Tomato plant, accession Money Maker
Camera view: vertical (180 deg); turntable rotation: 330 degrees
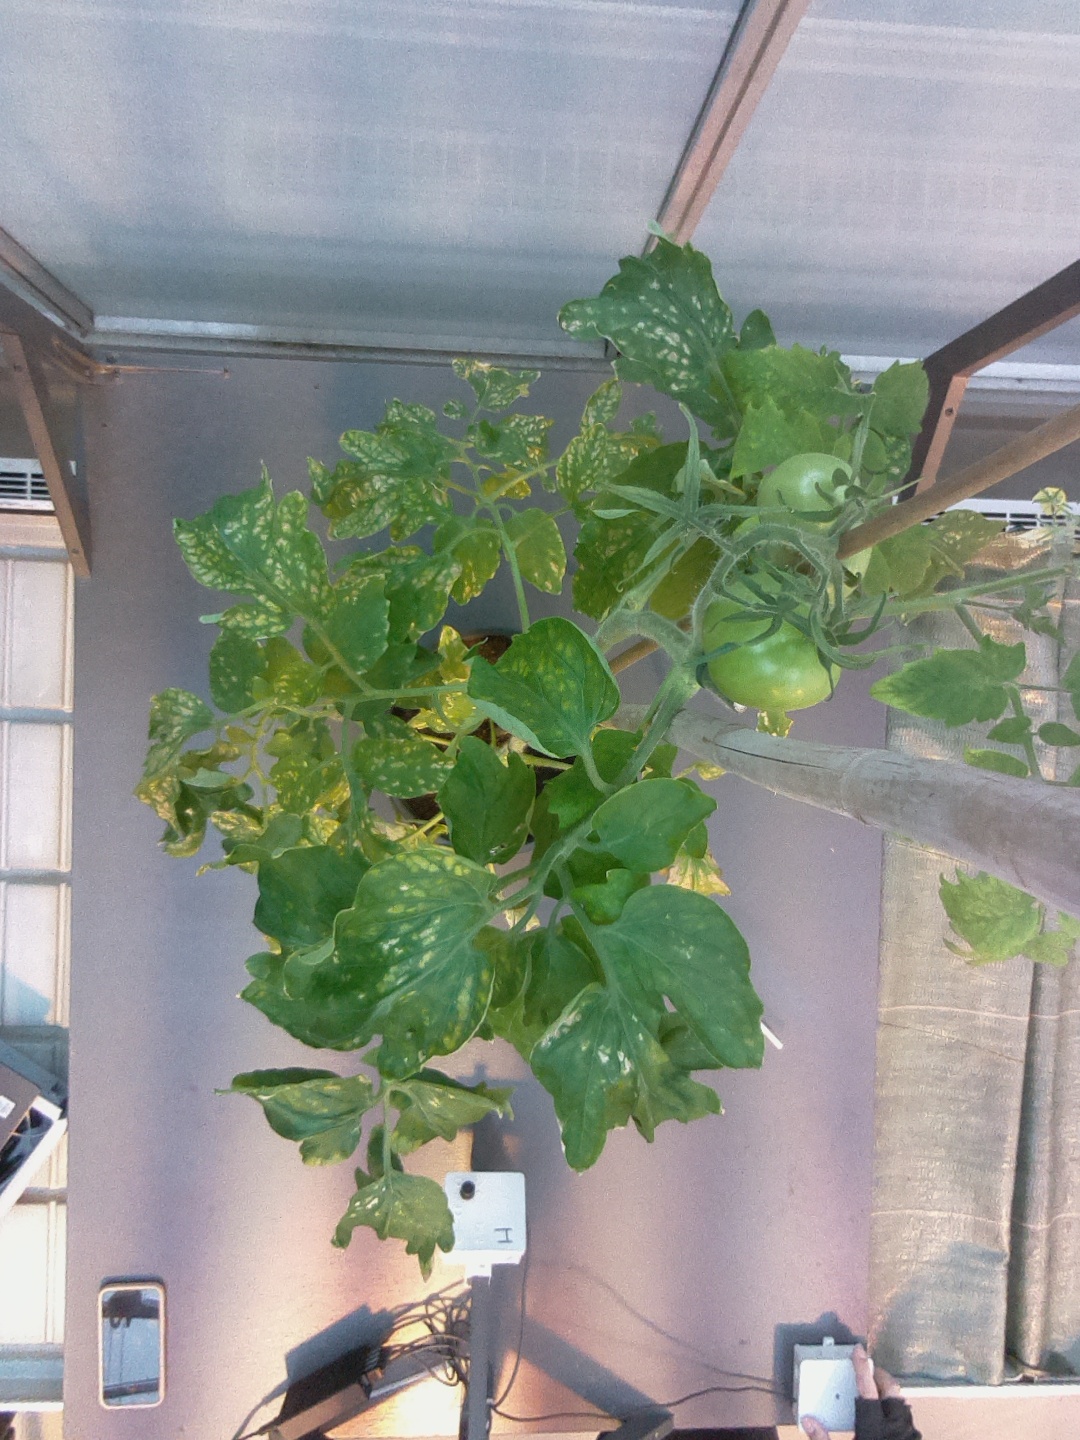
BBCH growth stage 74: 40%-50% of final fruit size